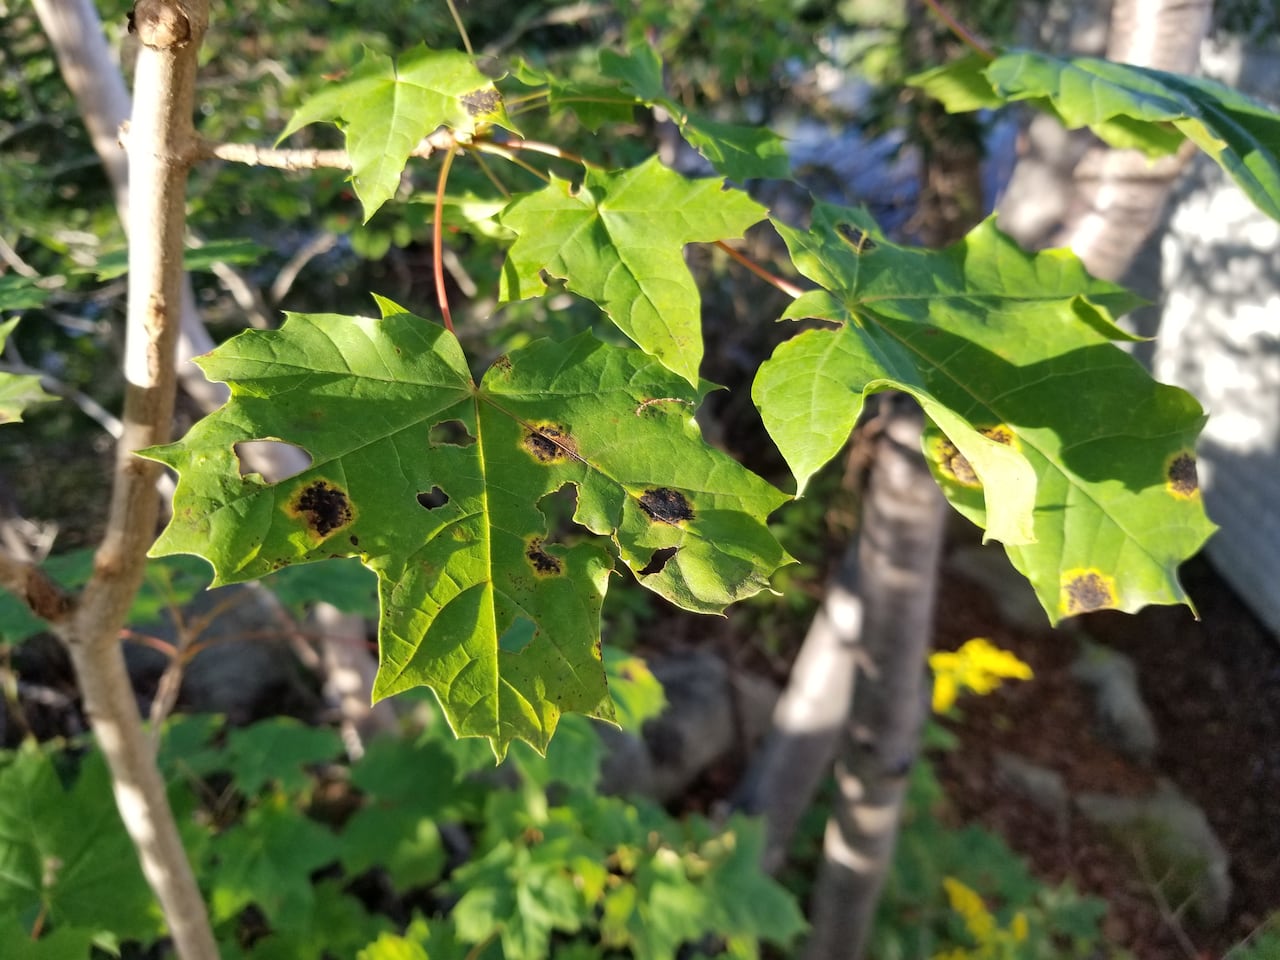
Plant: Maple
Disease: maple tar spot